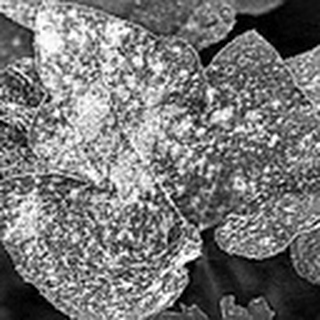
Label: cotton_powdery_mildew